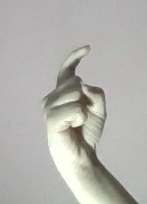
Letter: ra